Women surrealists

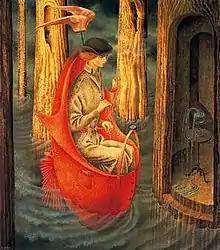
Remedios Varo, "Exploration of the Source of the Orinoco River", 1959.

Women surrealists are women artists, photographers, filmmakers and authors connected with the surrealist movement, which began in the early 1920s.